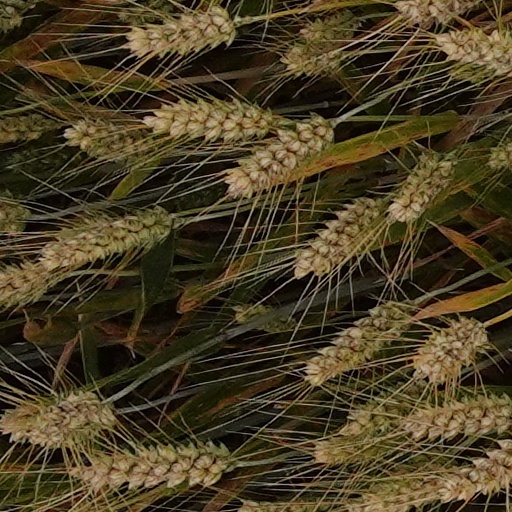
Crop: wheat